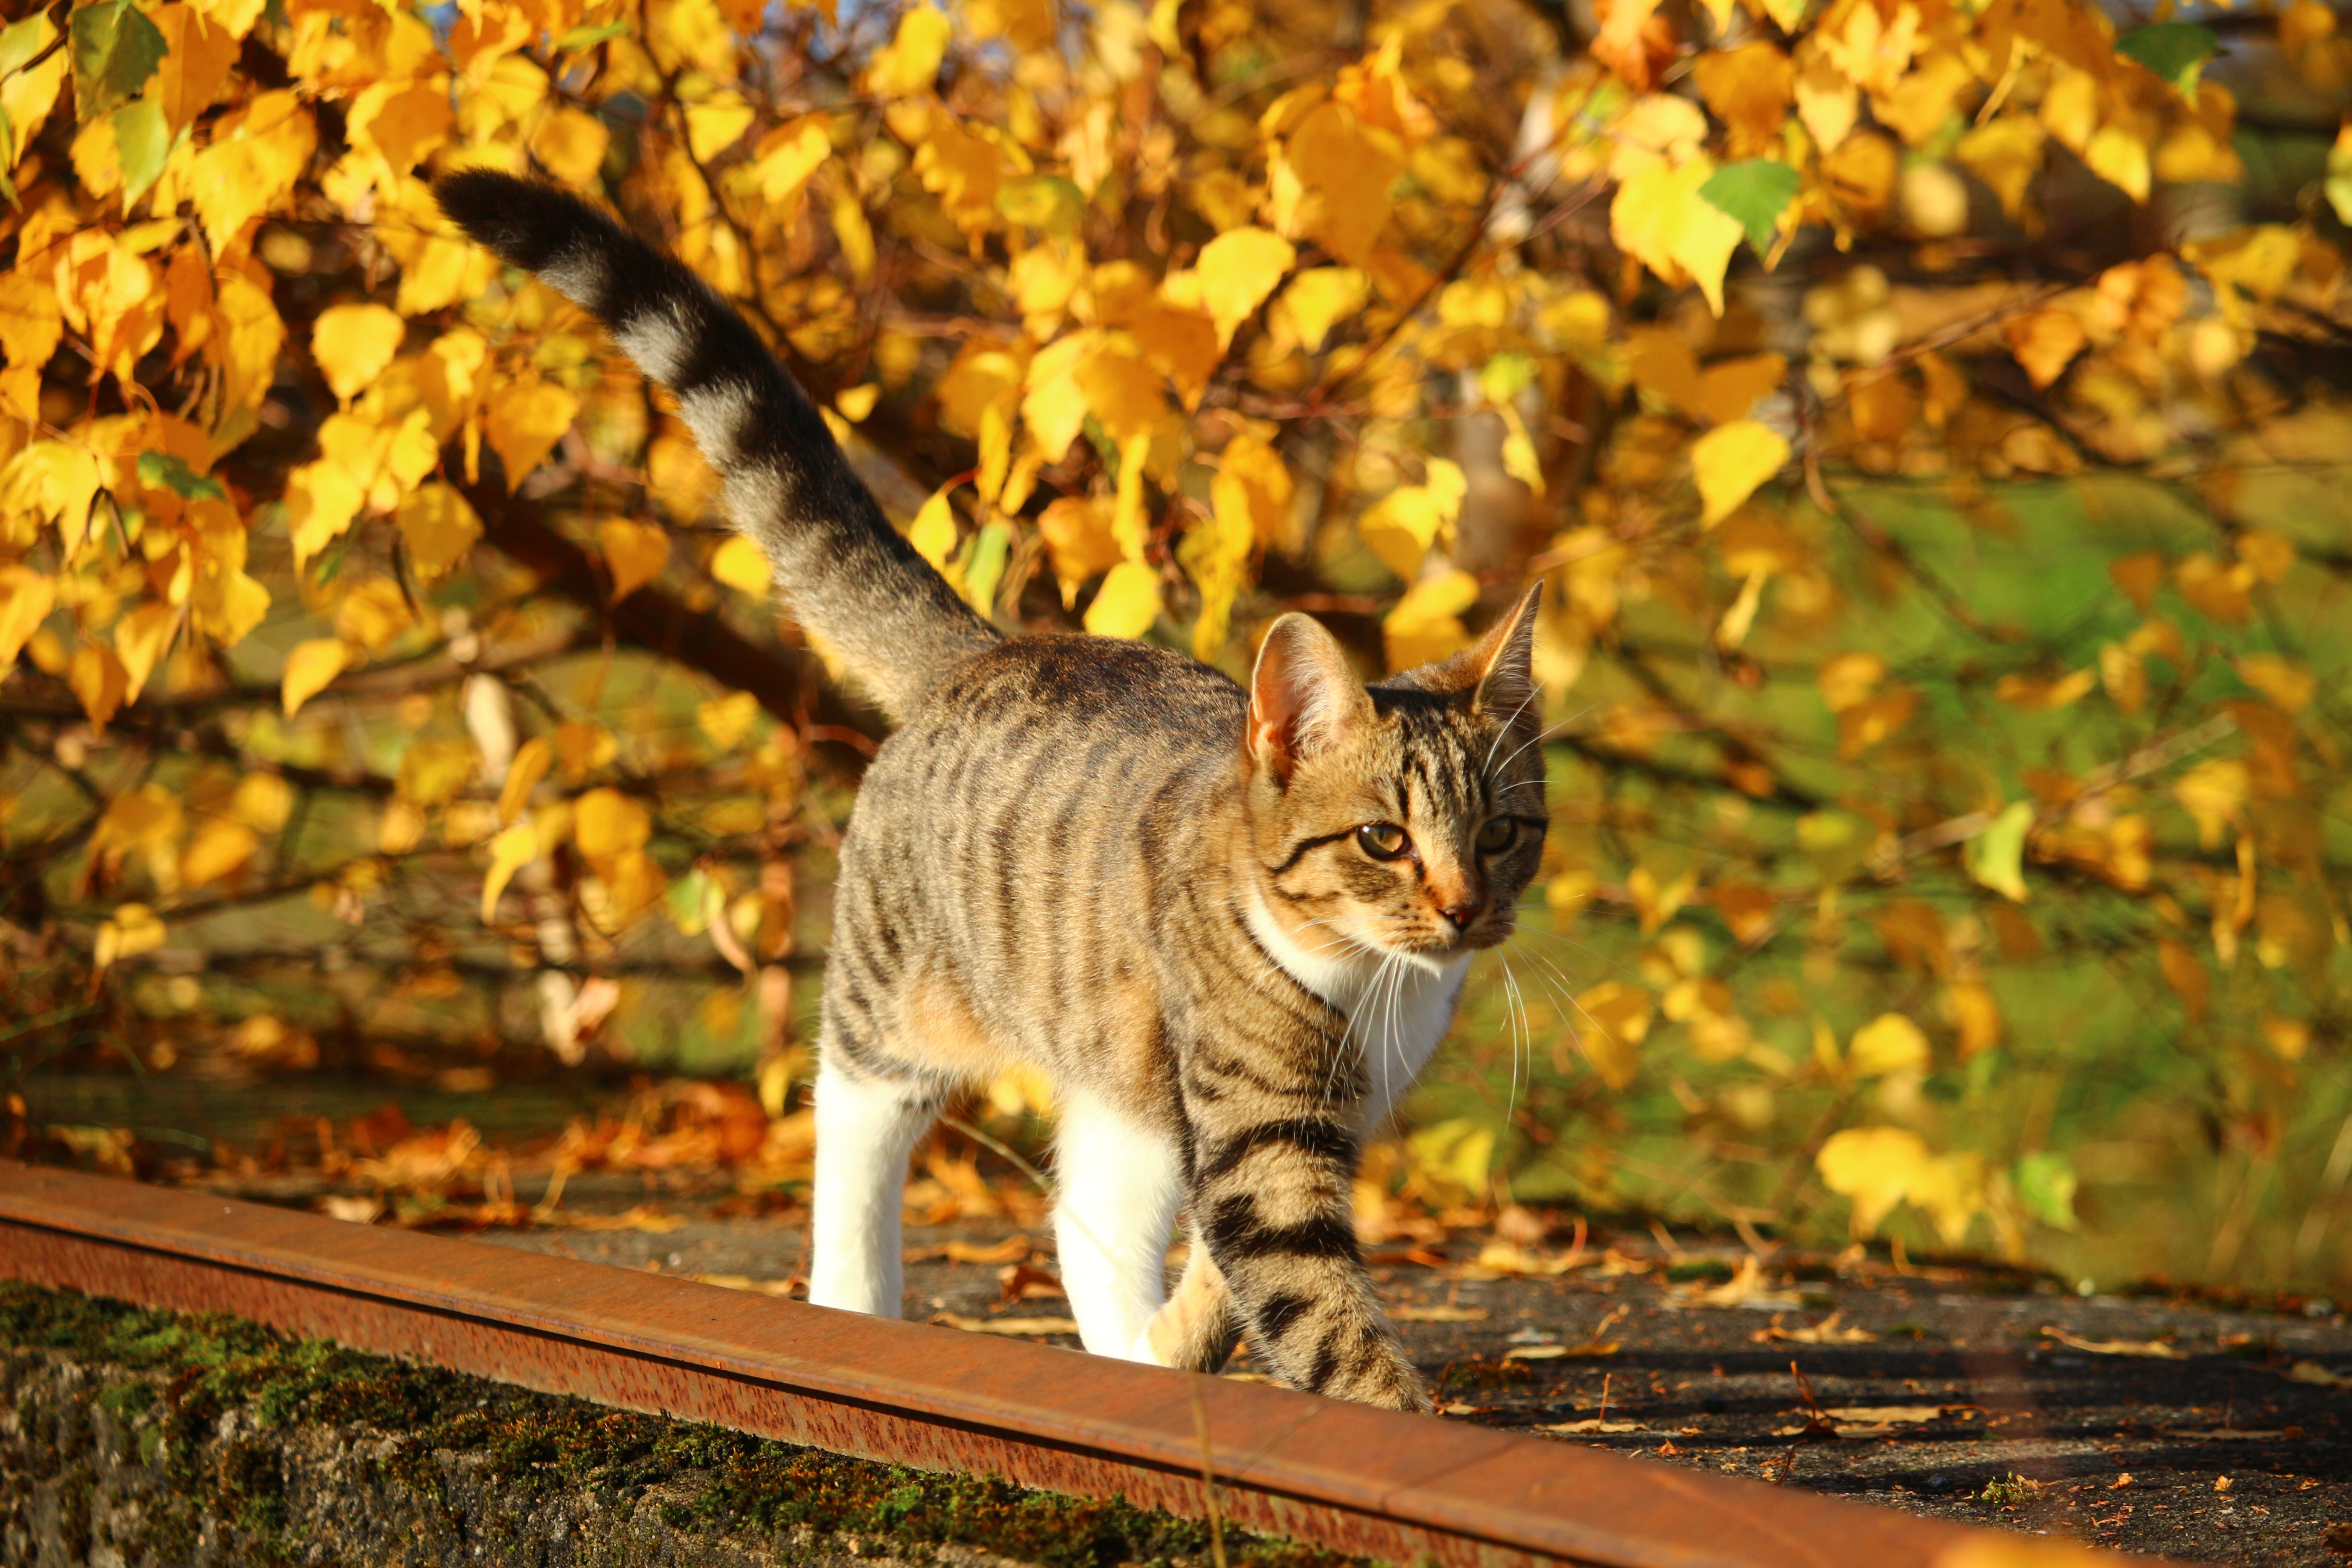
nature, leaf, flower, wildlife, kitten, cat, autumn, mammal, fauna, leaves, vertebrate, fall foliage, domestic cat, wild cat, small to medium sized cats, cat like mammal